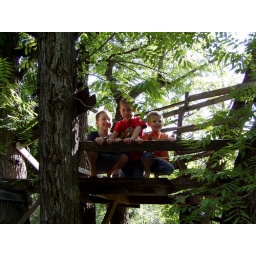
Reagan, Skyler and Drew (cousins) in the tree house in the cabin we rented.